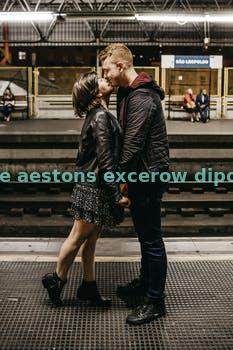
Label: Watermark